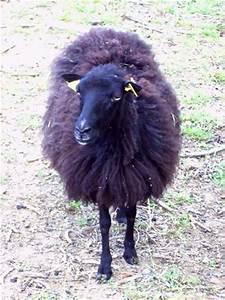
sheep